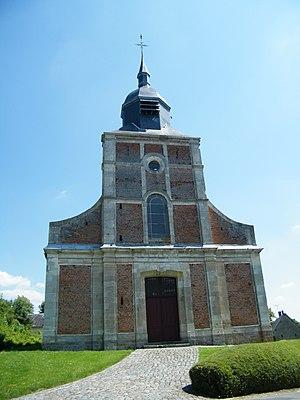
Église Saint-Rémy.
Suzanne est une commune française située dans le département de la Somme, en région Hauts-de-France.